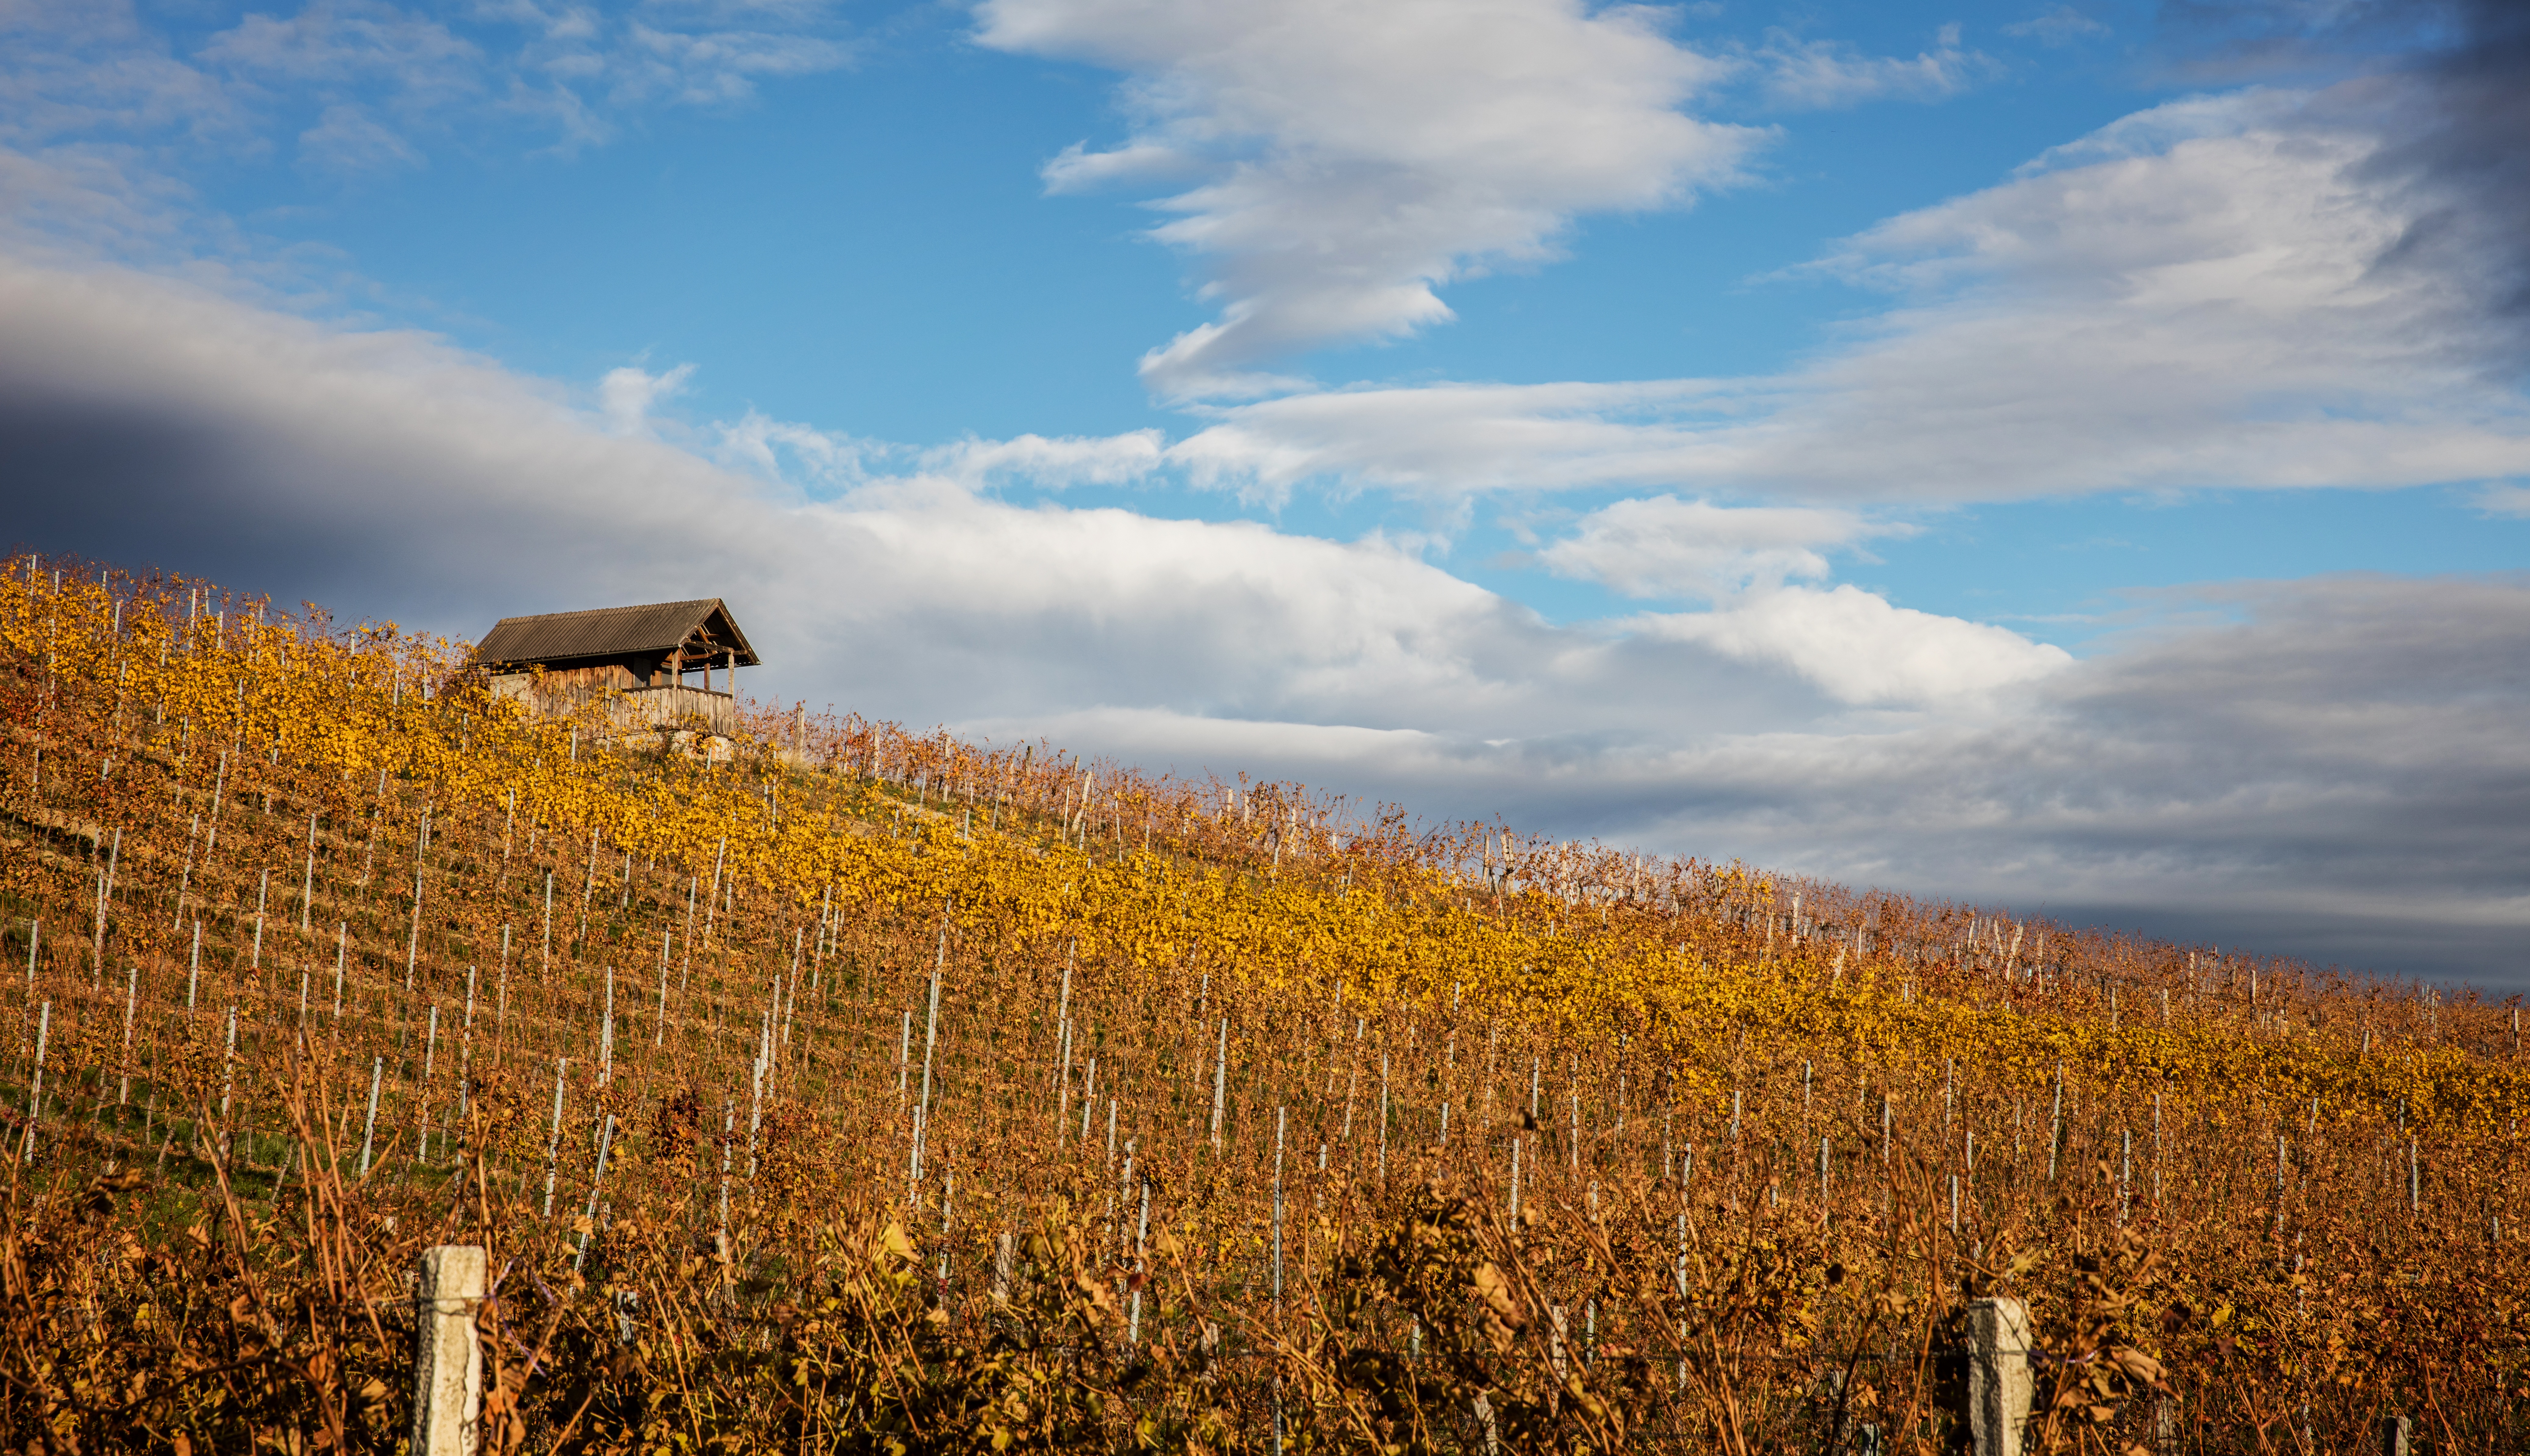
landscape, tree, nature, grass, horizon, mountain, cloud, plant, sky, grape, wine, field, meadow, prairie, sunlight, morning, leaf, hill, flower, evening, crop, autumn, chapel, agriculture, season, grassland, rural area, grass family